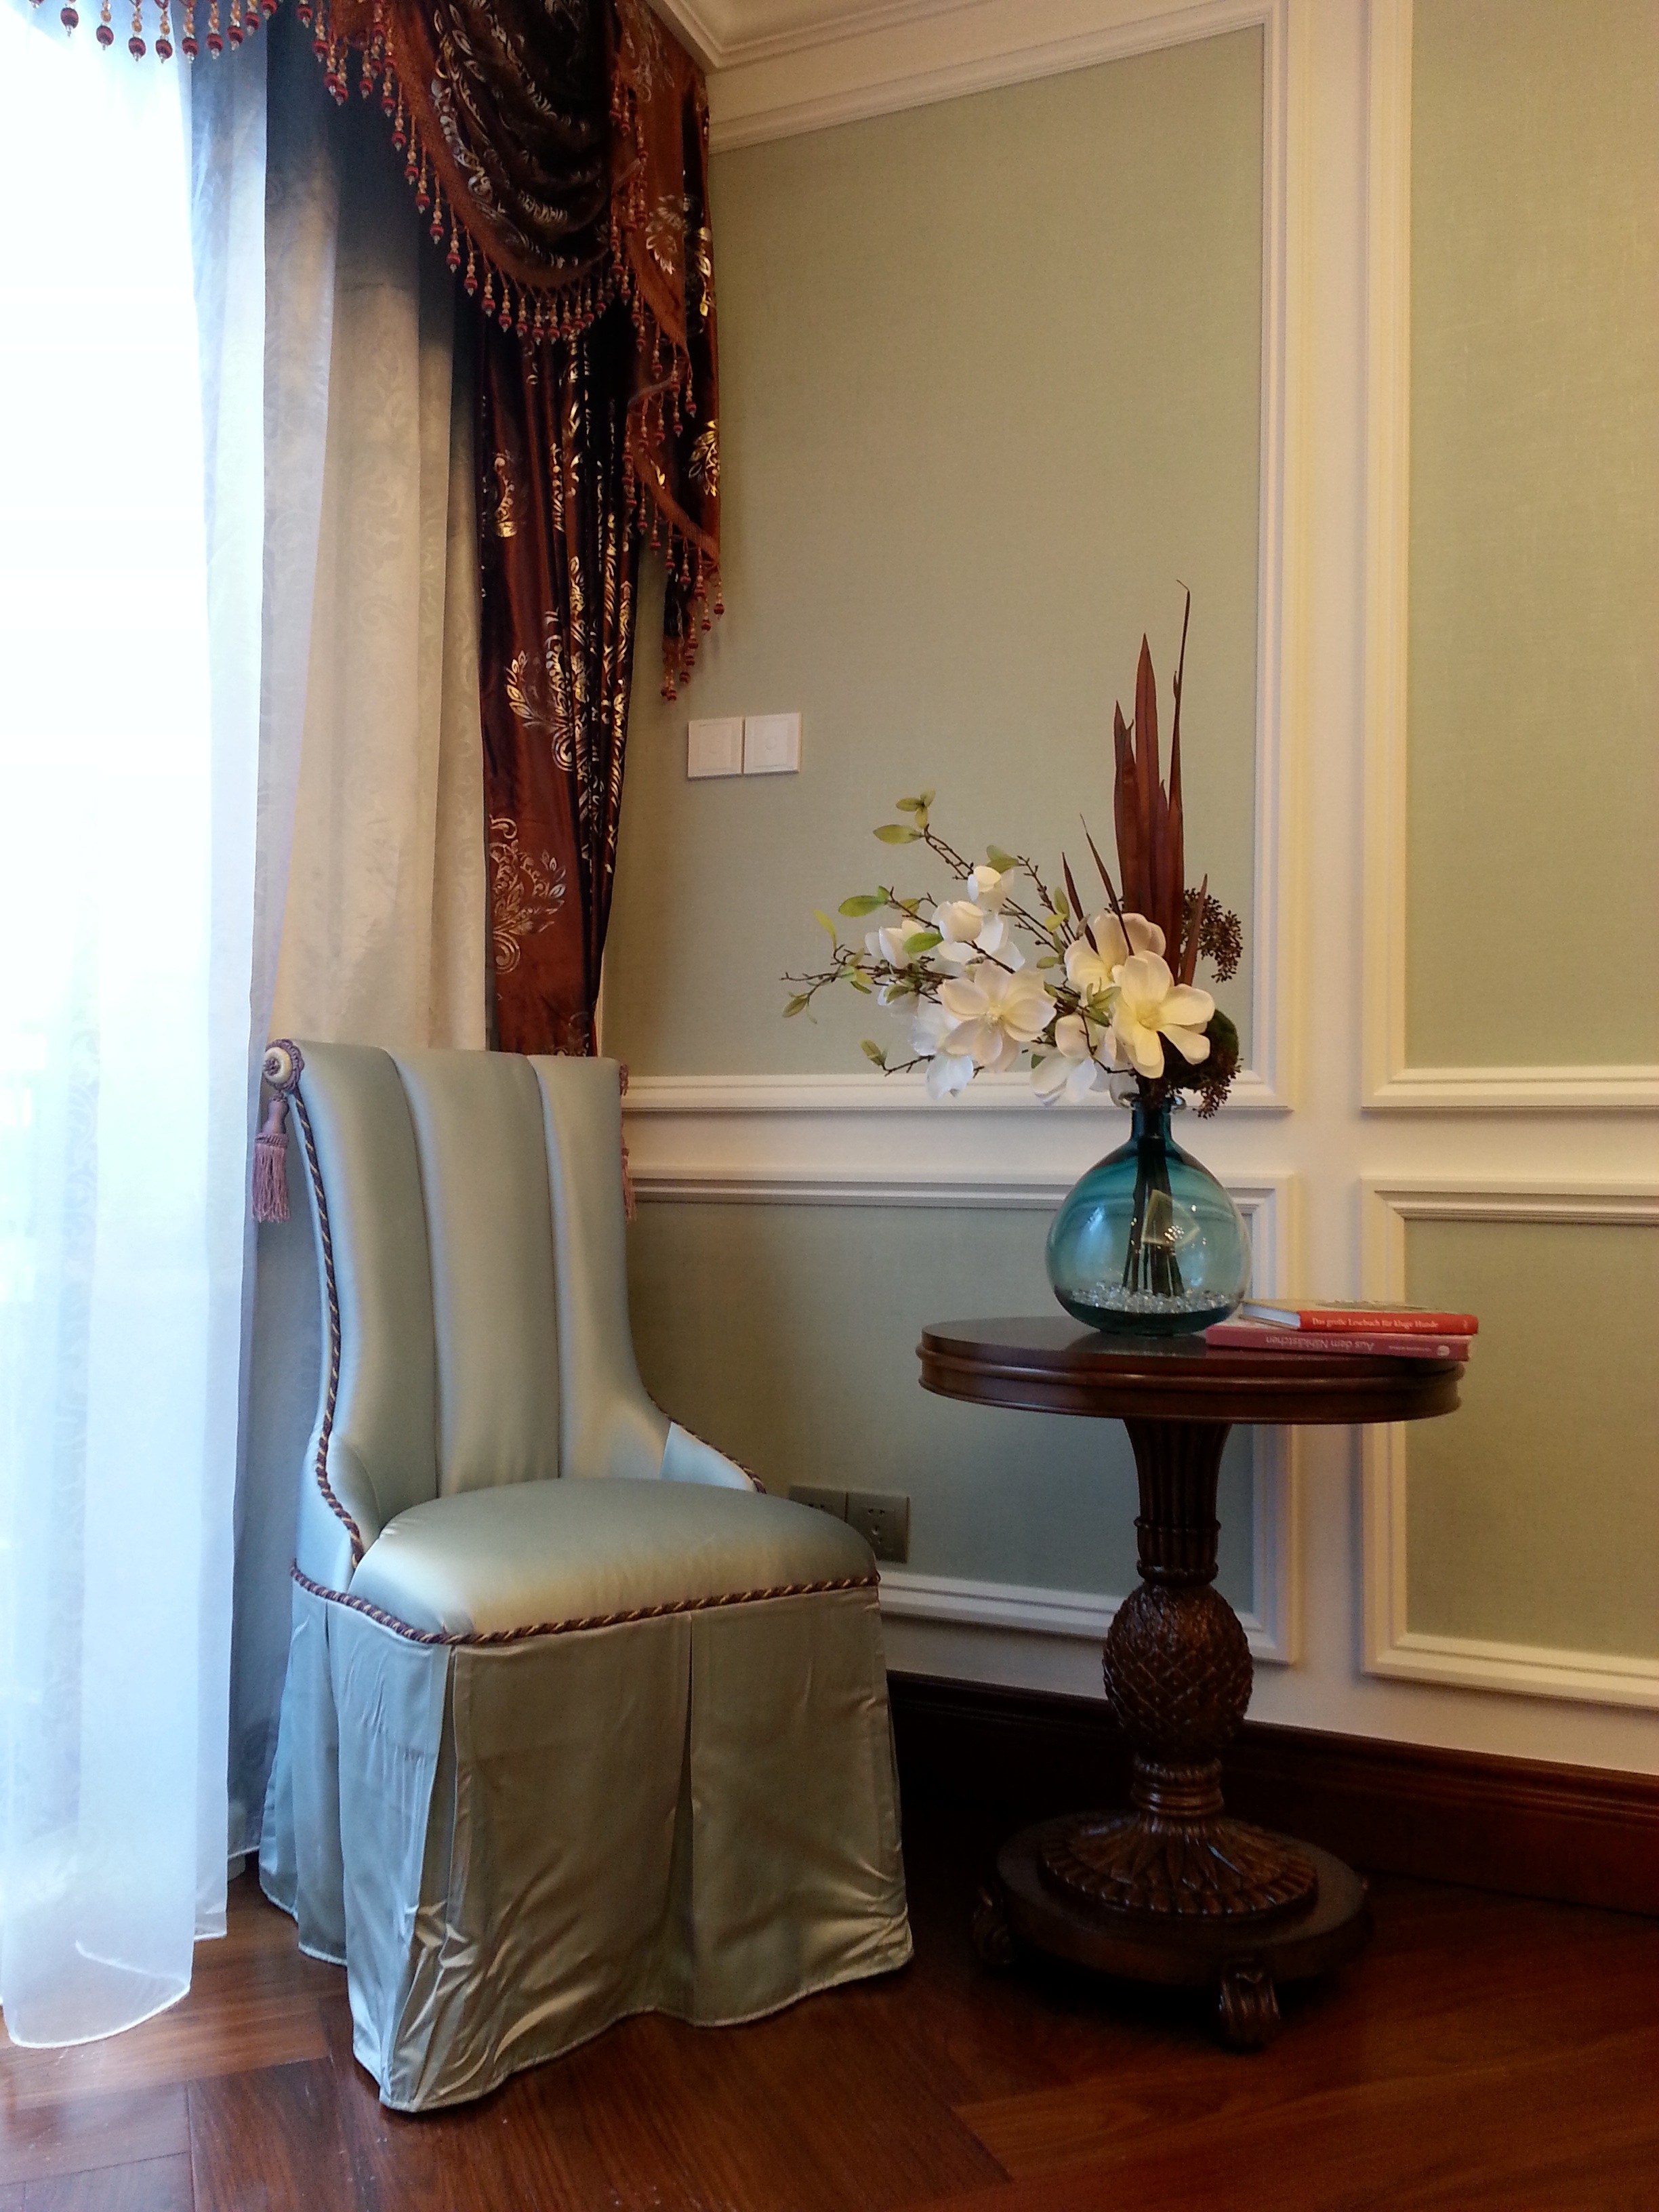
desk, table, wood, antique, house, floor, window, home, wall, reading, decoration, curtain, castle, property, living room, furniture, room, interior design, textile, french, corner, hardwood, armchair, hostel, dining room, flooring, wood flooring, chairman, window covering, window treatment, leisure chair, soft loading